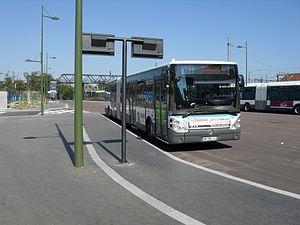
Citelis 18 du TCSP 393 au terminus ""Sucy-Bonneuil"""
La ligne de bus RATP 393 est une ligne de bus à haut niveau de service située dans le département du Val-de-Marne. Exploitée par la Régie autonome des transports parisiens, elle est mise en service le 10 septembre 2011. Elle remplace l'ancienne ligne RATP 393, qui reliait la station de métro Villejuif – Louis Aragon à la gare de Sucy – Bonneuil.